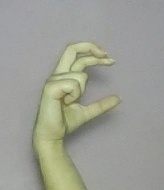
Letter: thal